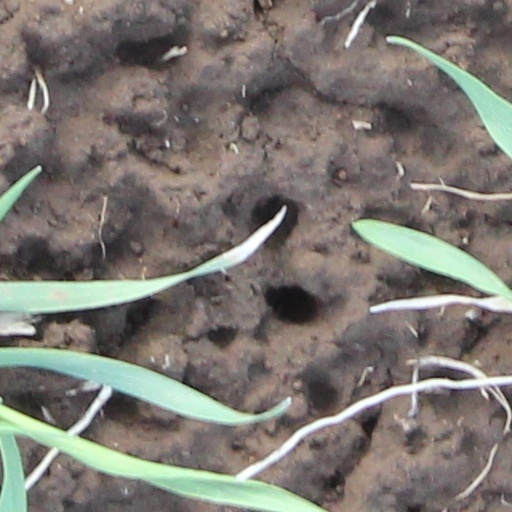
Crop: wheat